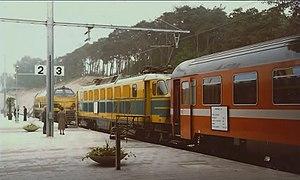
La gare de Genk est une gare ferroviaire belge de la ligne 21A, de Hasselt à Maaseik, située à proximité du centre de la ville de Genk dans la province de Limbourg en Région flamande.